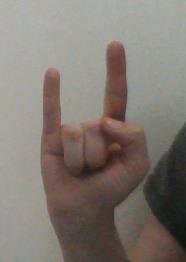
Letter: la